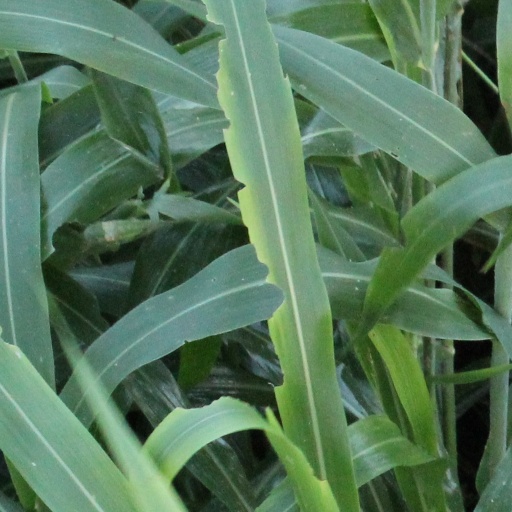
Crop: sorghum